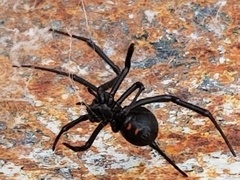
Species: Lactrodectus_hesperus